Suddenly in the Depth of the Forest

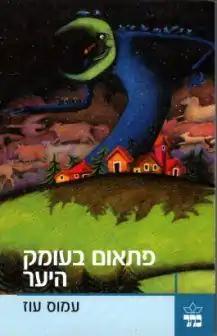
First edition (Hebrew)

Suddenly in the Depth of the Forest is a literary piece written by Amos Oz in Hebrew in 2005. The full title is "Suddenly in the Depth of the Forest (A Fable for all ages)". The English translation by Sondra Silverston was published in 2010.